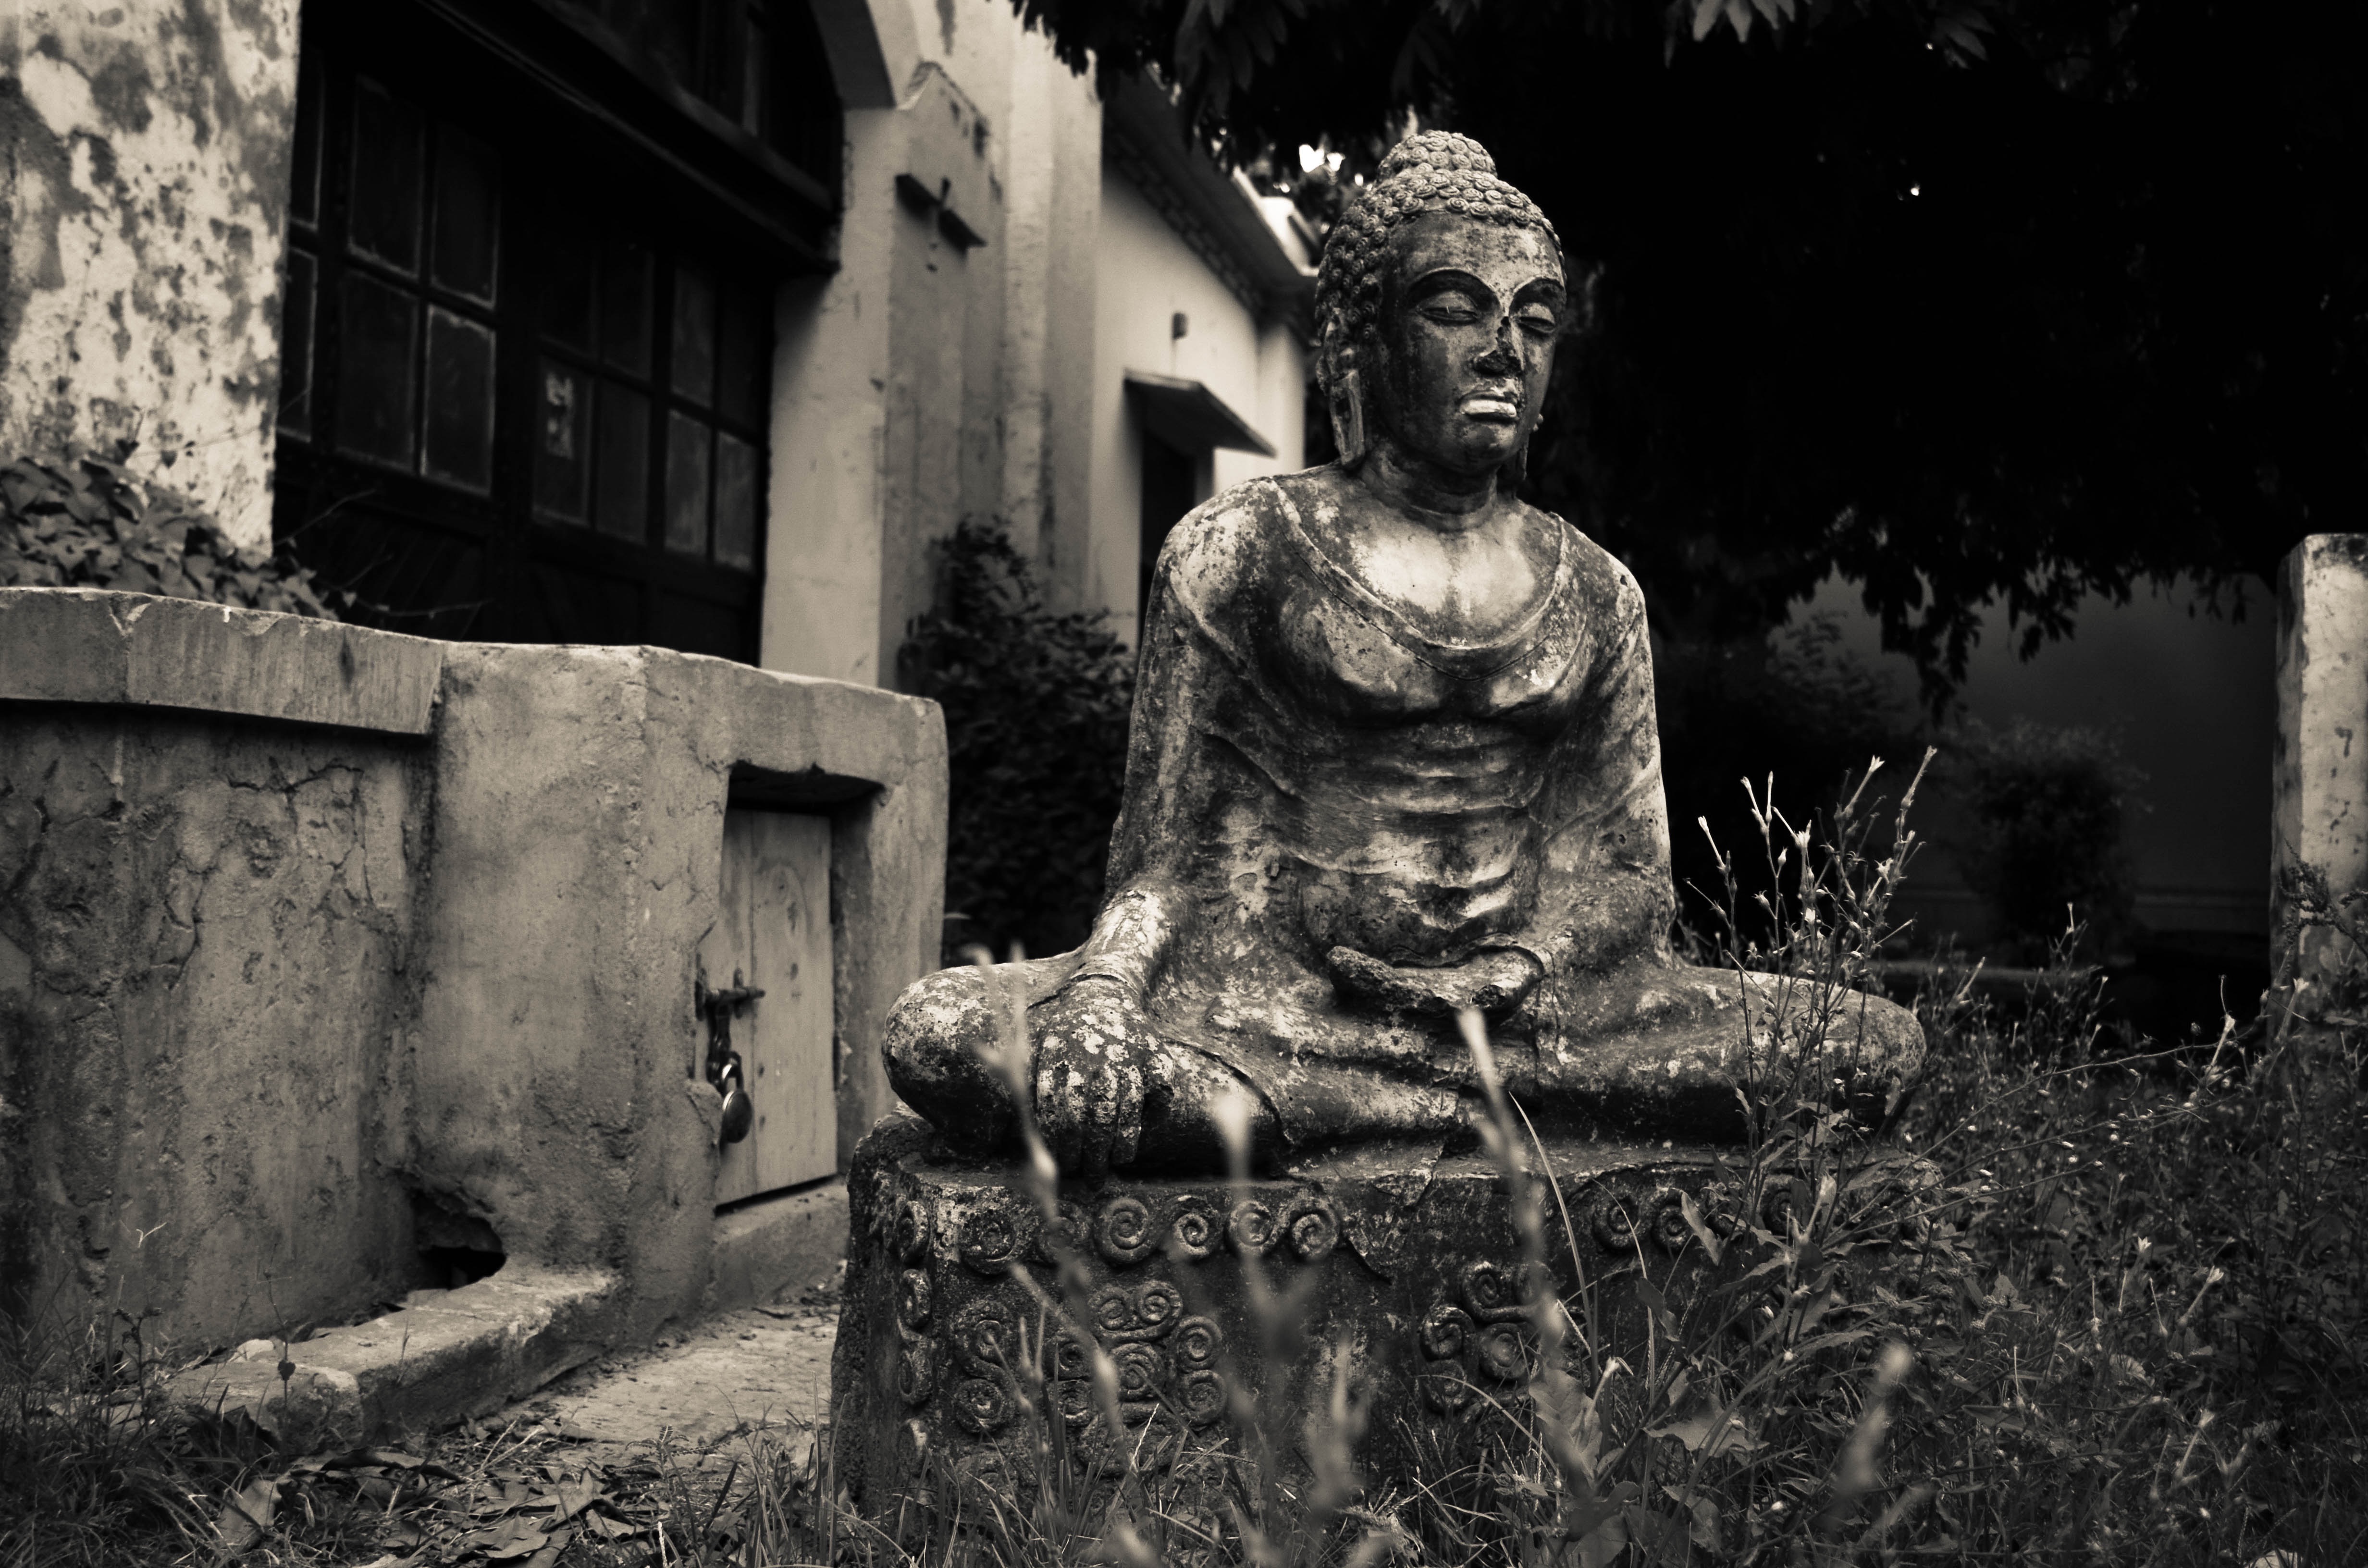
black and white, monument, statue, darkness, monochrome, sculpture, art, temple, photograph, monochrome photography, ancient history